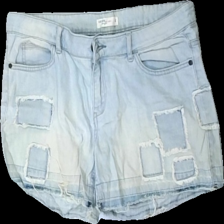
View: front
Type: Shorts
Category: Ladies
Brand: Lindex
Colors: Blue
Material: 100% cotton
Cut: Regular
Size: 42
Season: Summer
Trend: Denim
Stains: Major
Damage location: middle center
Damage 2 location: bottom center
Price range: <50
Recommended usage: Export
Description: blå jeans shorts, gula på nedre delen fram och bak